WhiteWater World

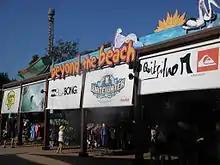
The Beyond the Beach merchandise shop is also the exit from the park.

In addition to its lineup of attractions, WhiteWater World also has a retail outlet, an events venue, cabanas, and several food and beverage outlets.